Fujian

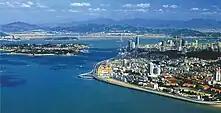
Xiamen in Southeastern Fujian

The Xinhai revolution overthrew the Qing dynasty and brought the province into the rule of the Republic of China.